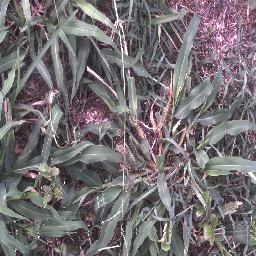
Label: negative